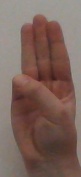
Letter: thaa